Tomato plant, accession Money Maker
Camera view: horizontal (90 deg, fisheye); turntable rotation: 0 degrees
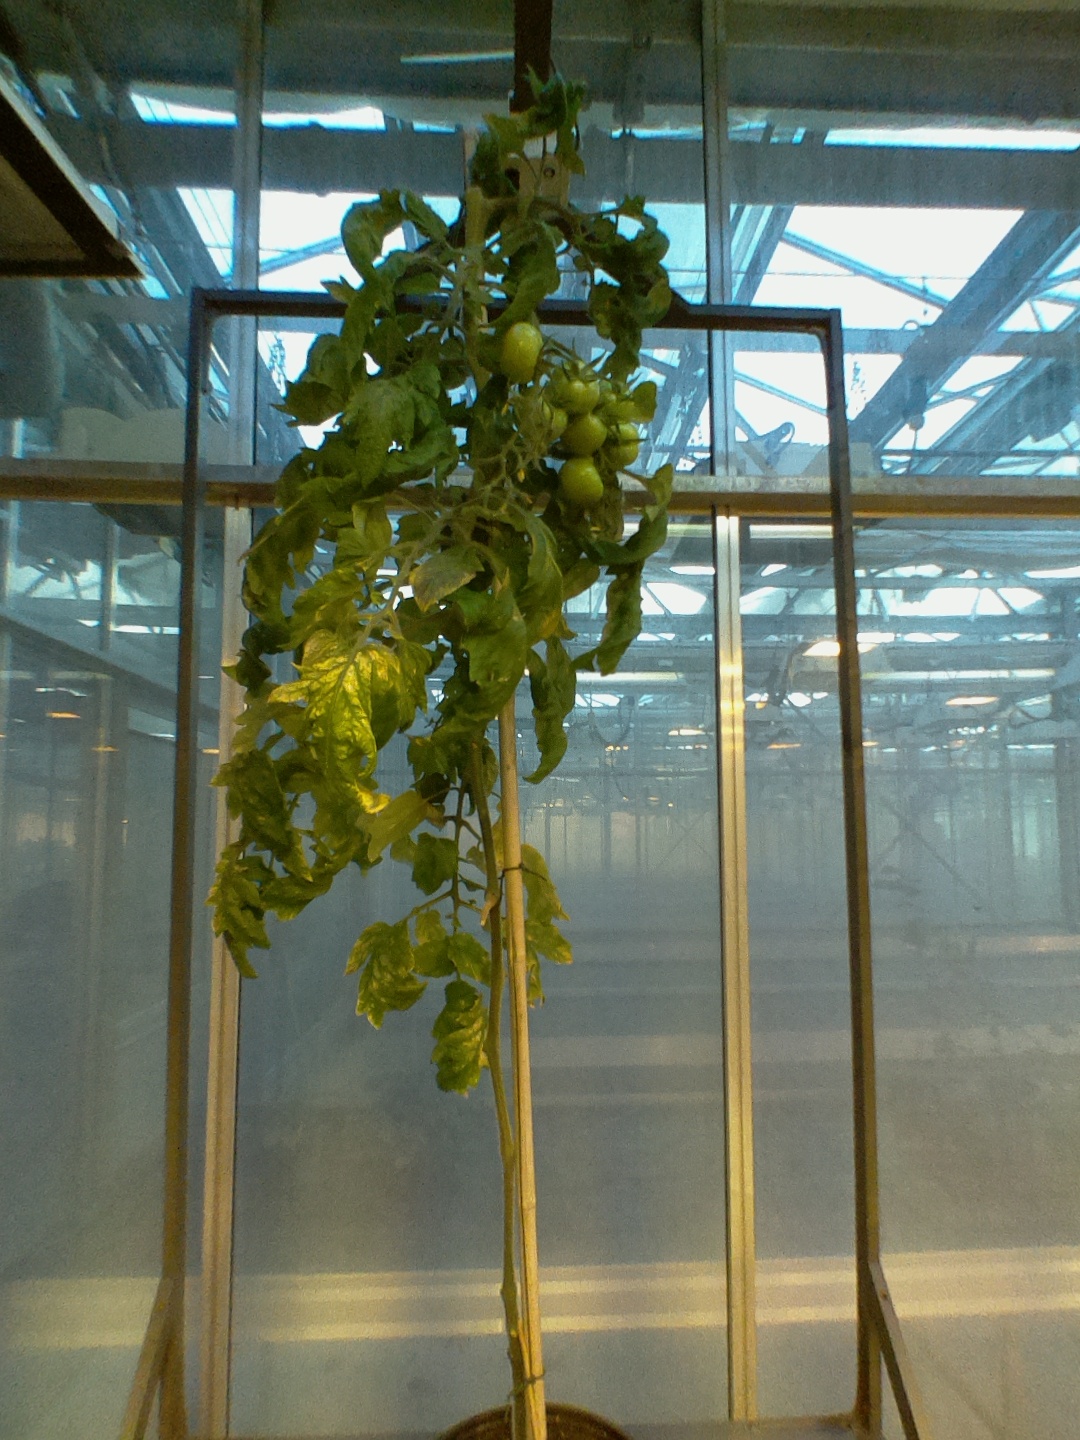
BBCH growth stage 80: fruits start showing typical ripe color (orange -> red)